Marzuban ibn Muhammad

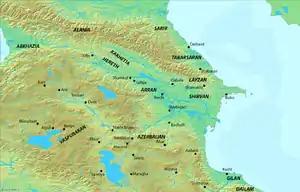
Map of Azerbaijan and Caucasus.

In 941 Marzuban and his brother Wahsudan ibn Muhammad, with the tacit approval of their mother, deposed and imprisoned their father Muhammad, whose harsh governance had alienated many of his subjects. Wahsudan replaced Muhammad as the ruler of Tarum. Muhammad, however, was approached by Abu'l-Qasim Ja'far b. 'Ali, the vizier of the ruler of Azerbaijan, Daisam. Ja'far, who had fled Azerbaijan, offered Marzuban the chance to overthrow his master and take over the administration of the province. Ja'far, Marzuban and Wahsudan were all Isma'ilis, perhaps explaining Ja'far's decision to turn to them. In any case, Marzuban agreed and invaded Azerbaijan. Daisam's Dailamite troops defected to the Sallarid and Marzuban was able to occupy Ardebil and Tabriz, while Daisam fled to the Ardzrunids of Vaspurakan.